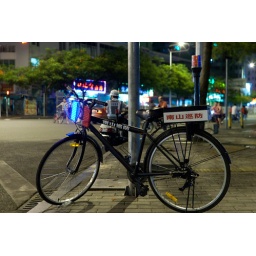
Traffic police located everywhere in Shenzhens streets. There are blue and red lights at all street corners.